Question: Please indicate a possible affordance area of the boxing_punching_bag that can be used for hitting
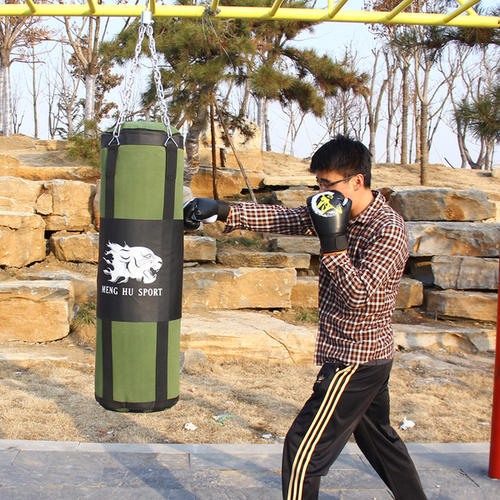
Answer: [88, 118, 197, 417]